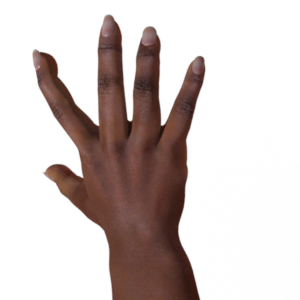
Label: paper